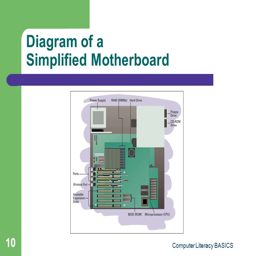
diagram of a simplified motherboard